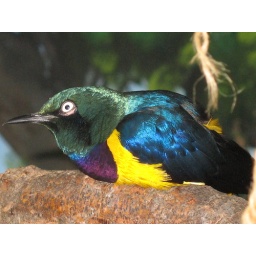
These birds were flying all around us.